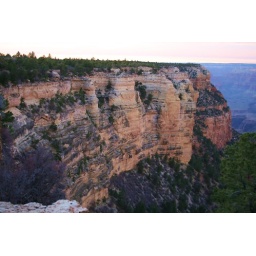
The rock is mainly orange, yellow, red in color - this is really breath taking!